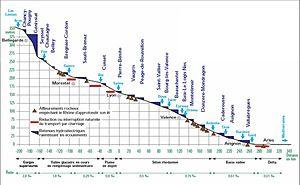
En France, on désigne par vallée du Rhône la région située de part et d'autre du Rhône, en aval de Lyon, dans le sud-est de la France. C'est une région agricole française selon le classement de l'Insee. Elle se subdivise en plaine irriguée de la Crau, plaine maraîchère du Comtat Venaissin, coteaux viticoles produisant des vins AOC de renommée mondiale sur les rives droite et gauche du fleuve, polyculture de la Drôme provençale, grandes cultures de la plaine valentinoise, vergers de l’Isère, prairies des vallées de la Galaure et de l’Herbasse.
Le secteur de l'hydroélectricité en France bénéficie d'un potentiel important grâce à la présence de massifs montagneux : Alpes, Pyrénées, Massif central. Ce potentiel est déjà exploité en très grande partie, mais il subsiste un potentiel non négligeable à exploiter en petite hydraulique.
Le Rhône est un fleuve d'Europe, long de 812 kilomètres.
Le profil d'équilibre d'un écoulement est la succession continue des pentes longitudinales qui font que cet écoulement ni ne creuse ni ne dépose dans le substrat. Dans un profil d'équilibre, la pente du fond diminue progressivement de l'amont vers l'aval et la courbe est concave vers le haut. Au fur et à mesure de l'érosion des reliefs, le profil d'équilibre des rivières tendent à se rapprocher du niveau de base.